Grand cru (food and drink)

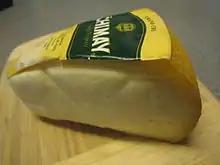
The Trappist Chimay Brewery's Grand Cru cheese

The term grand cru is used in a non-official context in the names of some products, particularly beer, chocolate, whiskey and cognac, to denote a high-quality product. While the term "grand cru" is well defined with respect to vineyards, its use with respect to other products is unregulated.